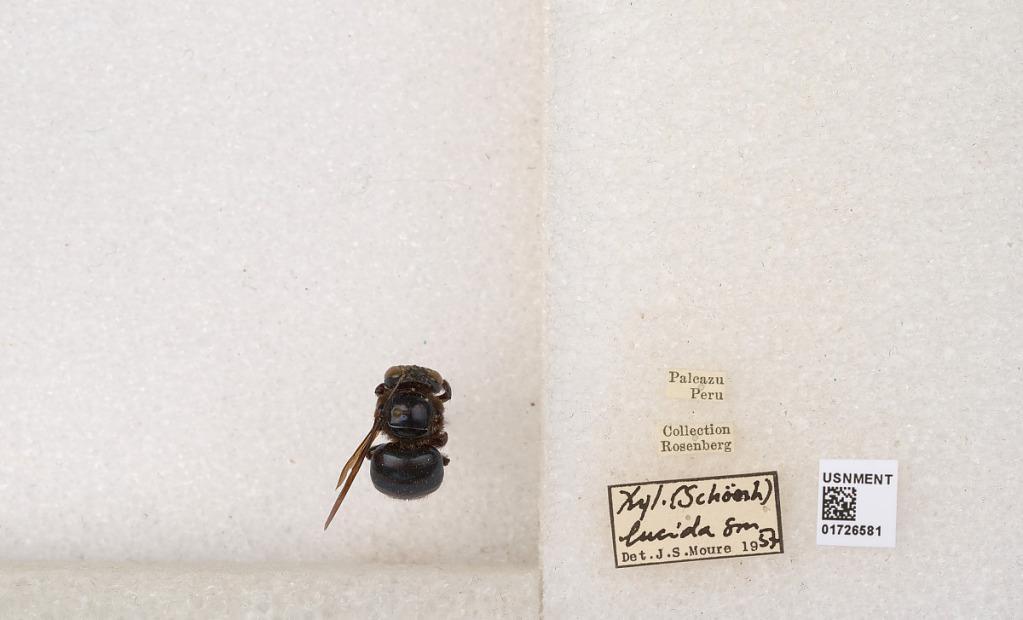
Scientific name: Xylocopa (Schonnherria) lucida Smith
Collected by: O. Rego
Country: Peru
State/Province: Pasco
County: Oxapampa
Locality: Palcazu
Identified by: Moure, J. S.